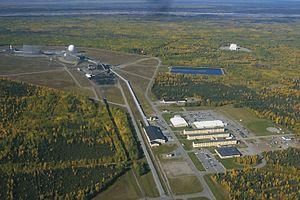
Clear Air Force Station est une station radar de détection de missiles balistiques reliée au centre de commandement de NORAD et fournissant des données de surveillance spatiale au centre de contrôle spatial du commandement de la Force aérienne. Le radar d'alerte avancé amélioré AN/FPS-123 de Clear fait partie du système radar à semi-conducteurs SSPARS, qui inclut également les systèmes de la base de Beal, de la station de Cape Cod, de RAF Fylingdales et du site J de Thulé.
Anderson est une ville d'Alaska aux États-Unis faisant partie du Borough de Denali. Elle est située à 64° 20′ 43″ N, 149° 11′ 43″ O. Sa population était en 2010 de 246 habitants. Elle est située au kilomètre 456 de la George Parks Highway dont elle est distante de 9 kilomètres, au sud de Nenana.